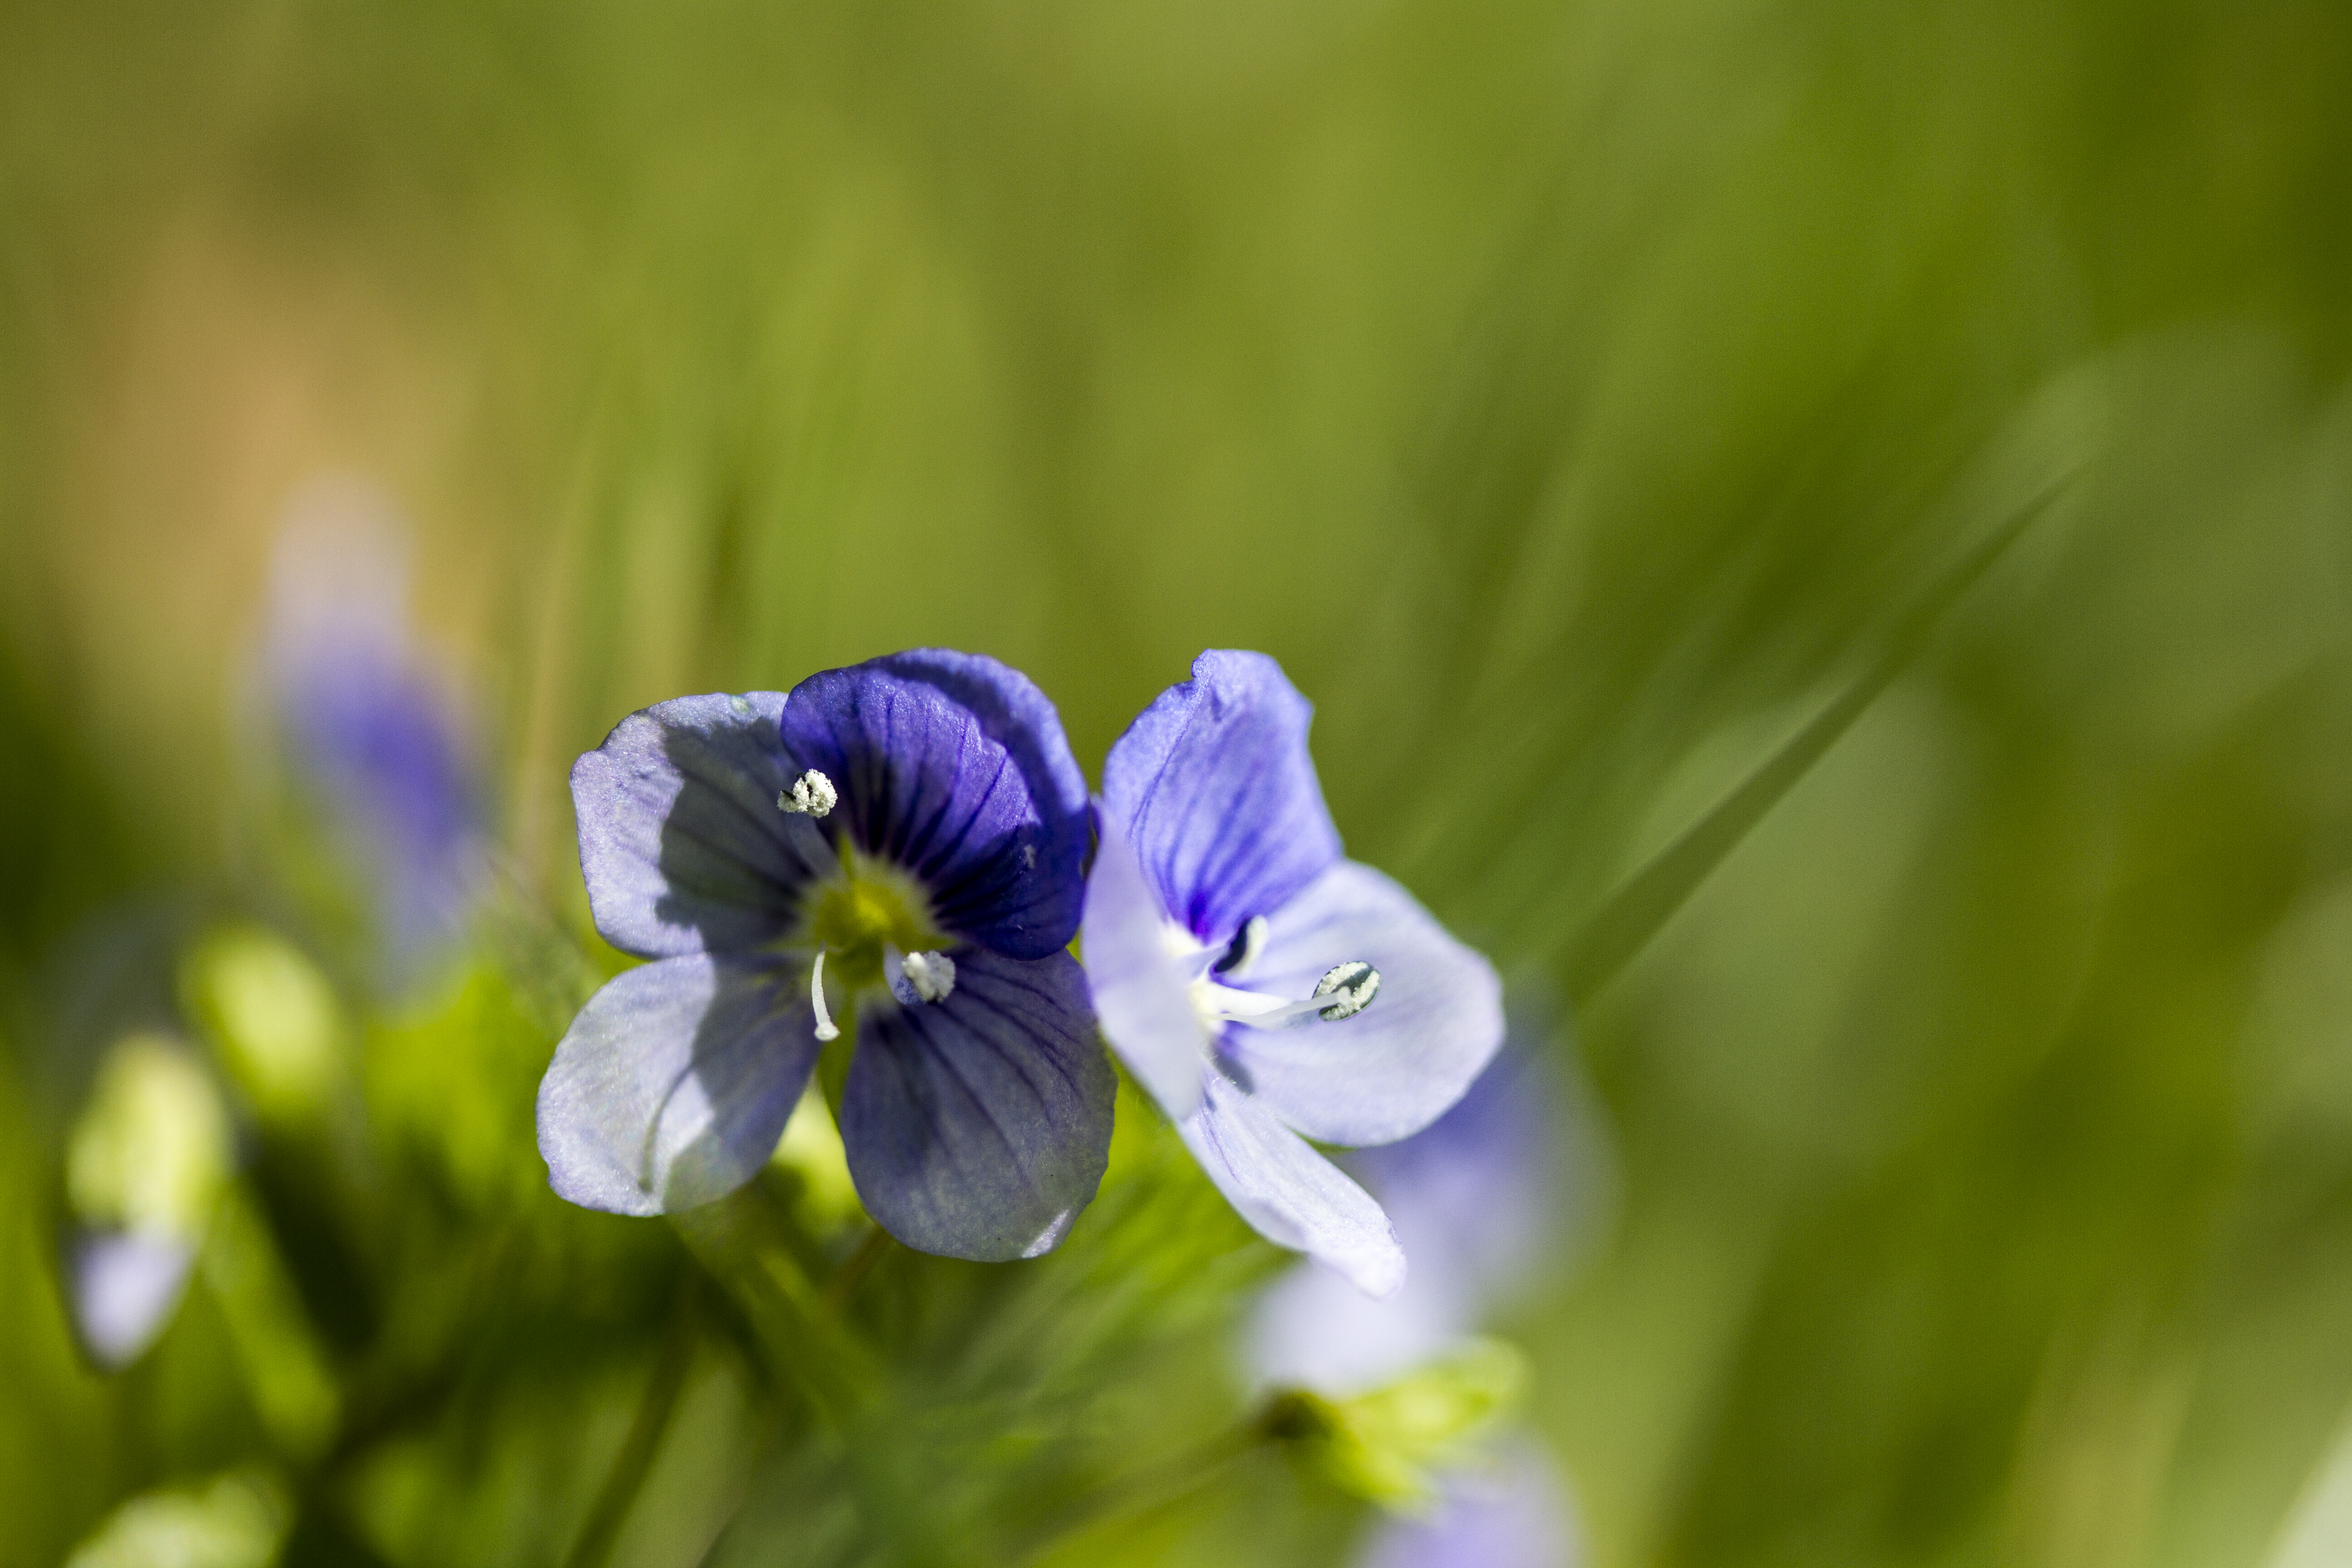
nature, grass, blossom, plant, field, meadow, flower, petal, green, botany, flora, wildflower, close up, uk, eye, viola, peterborough, macro photography, flowering plant, plant stem, land plant, violet family